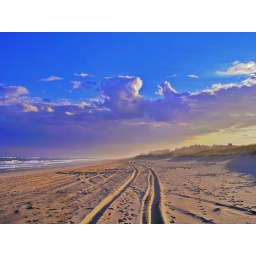
taken while sitting on the beach at old town in southampton.